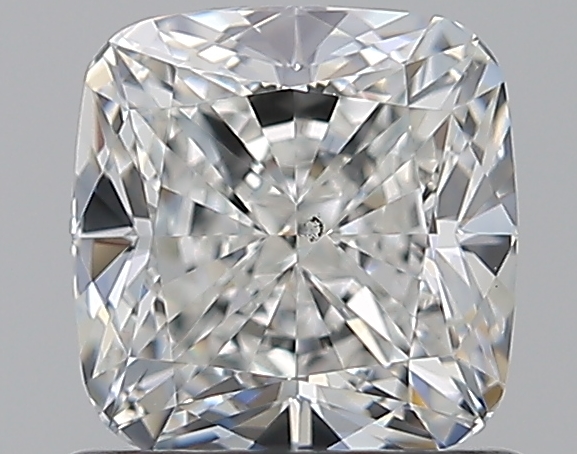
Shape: cushion
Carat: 1.01
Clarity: VS2
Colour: G
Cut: EX
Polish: EX
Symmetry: EX
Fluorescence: N
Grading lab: GIA
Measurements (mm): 5.63 x 5.49 x 3.73